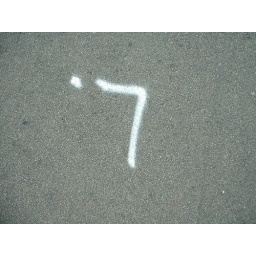
Street sign -- cycling route. Location: bridge over the Albertkanaal, Lanaye.